Golden Horde

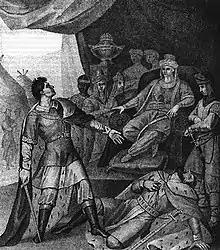
Dmitri avenging the death of his father in the ordo (palace) of Uzbeg Khan, killing Yury

After Öz Beg Khan assumed the throne in 1313, he adopted Islam as the state religion. He built a large mosque in the city of Solkhat in the Crimea in 1314 and proscribed Buddhism and Shamanism among the Mongols in the Golden Horde. By 1315, Öz Beg had successfully Islamicized the Horde and killed Jochid princes and Buddhist lamas who opposed his religious policy. Under the reign of Öz Beg, trade caravans went unmolested and there was general order in the Golden Horde. When Ibn Battuta visited Sarai in 1333, he found it to be a large and beautiful city with vast streets and fine markets where six "nations" – Mongols, Alans, Kypchaks, Circassians, Russians and Greeks – each had their own quarters. Merchants had a special walled section of the city all to themselves.